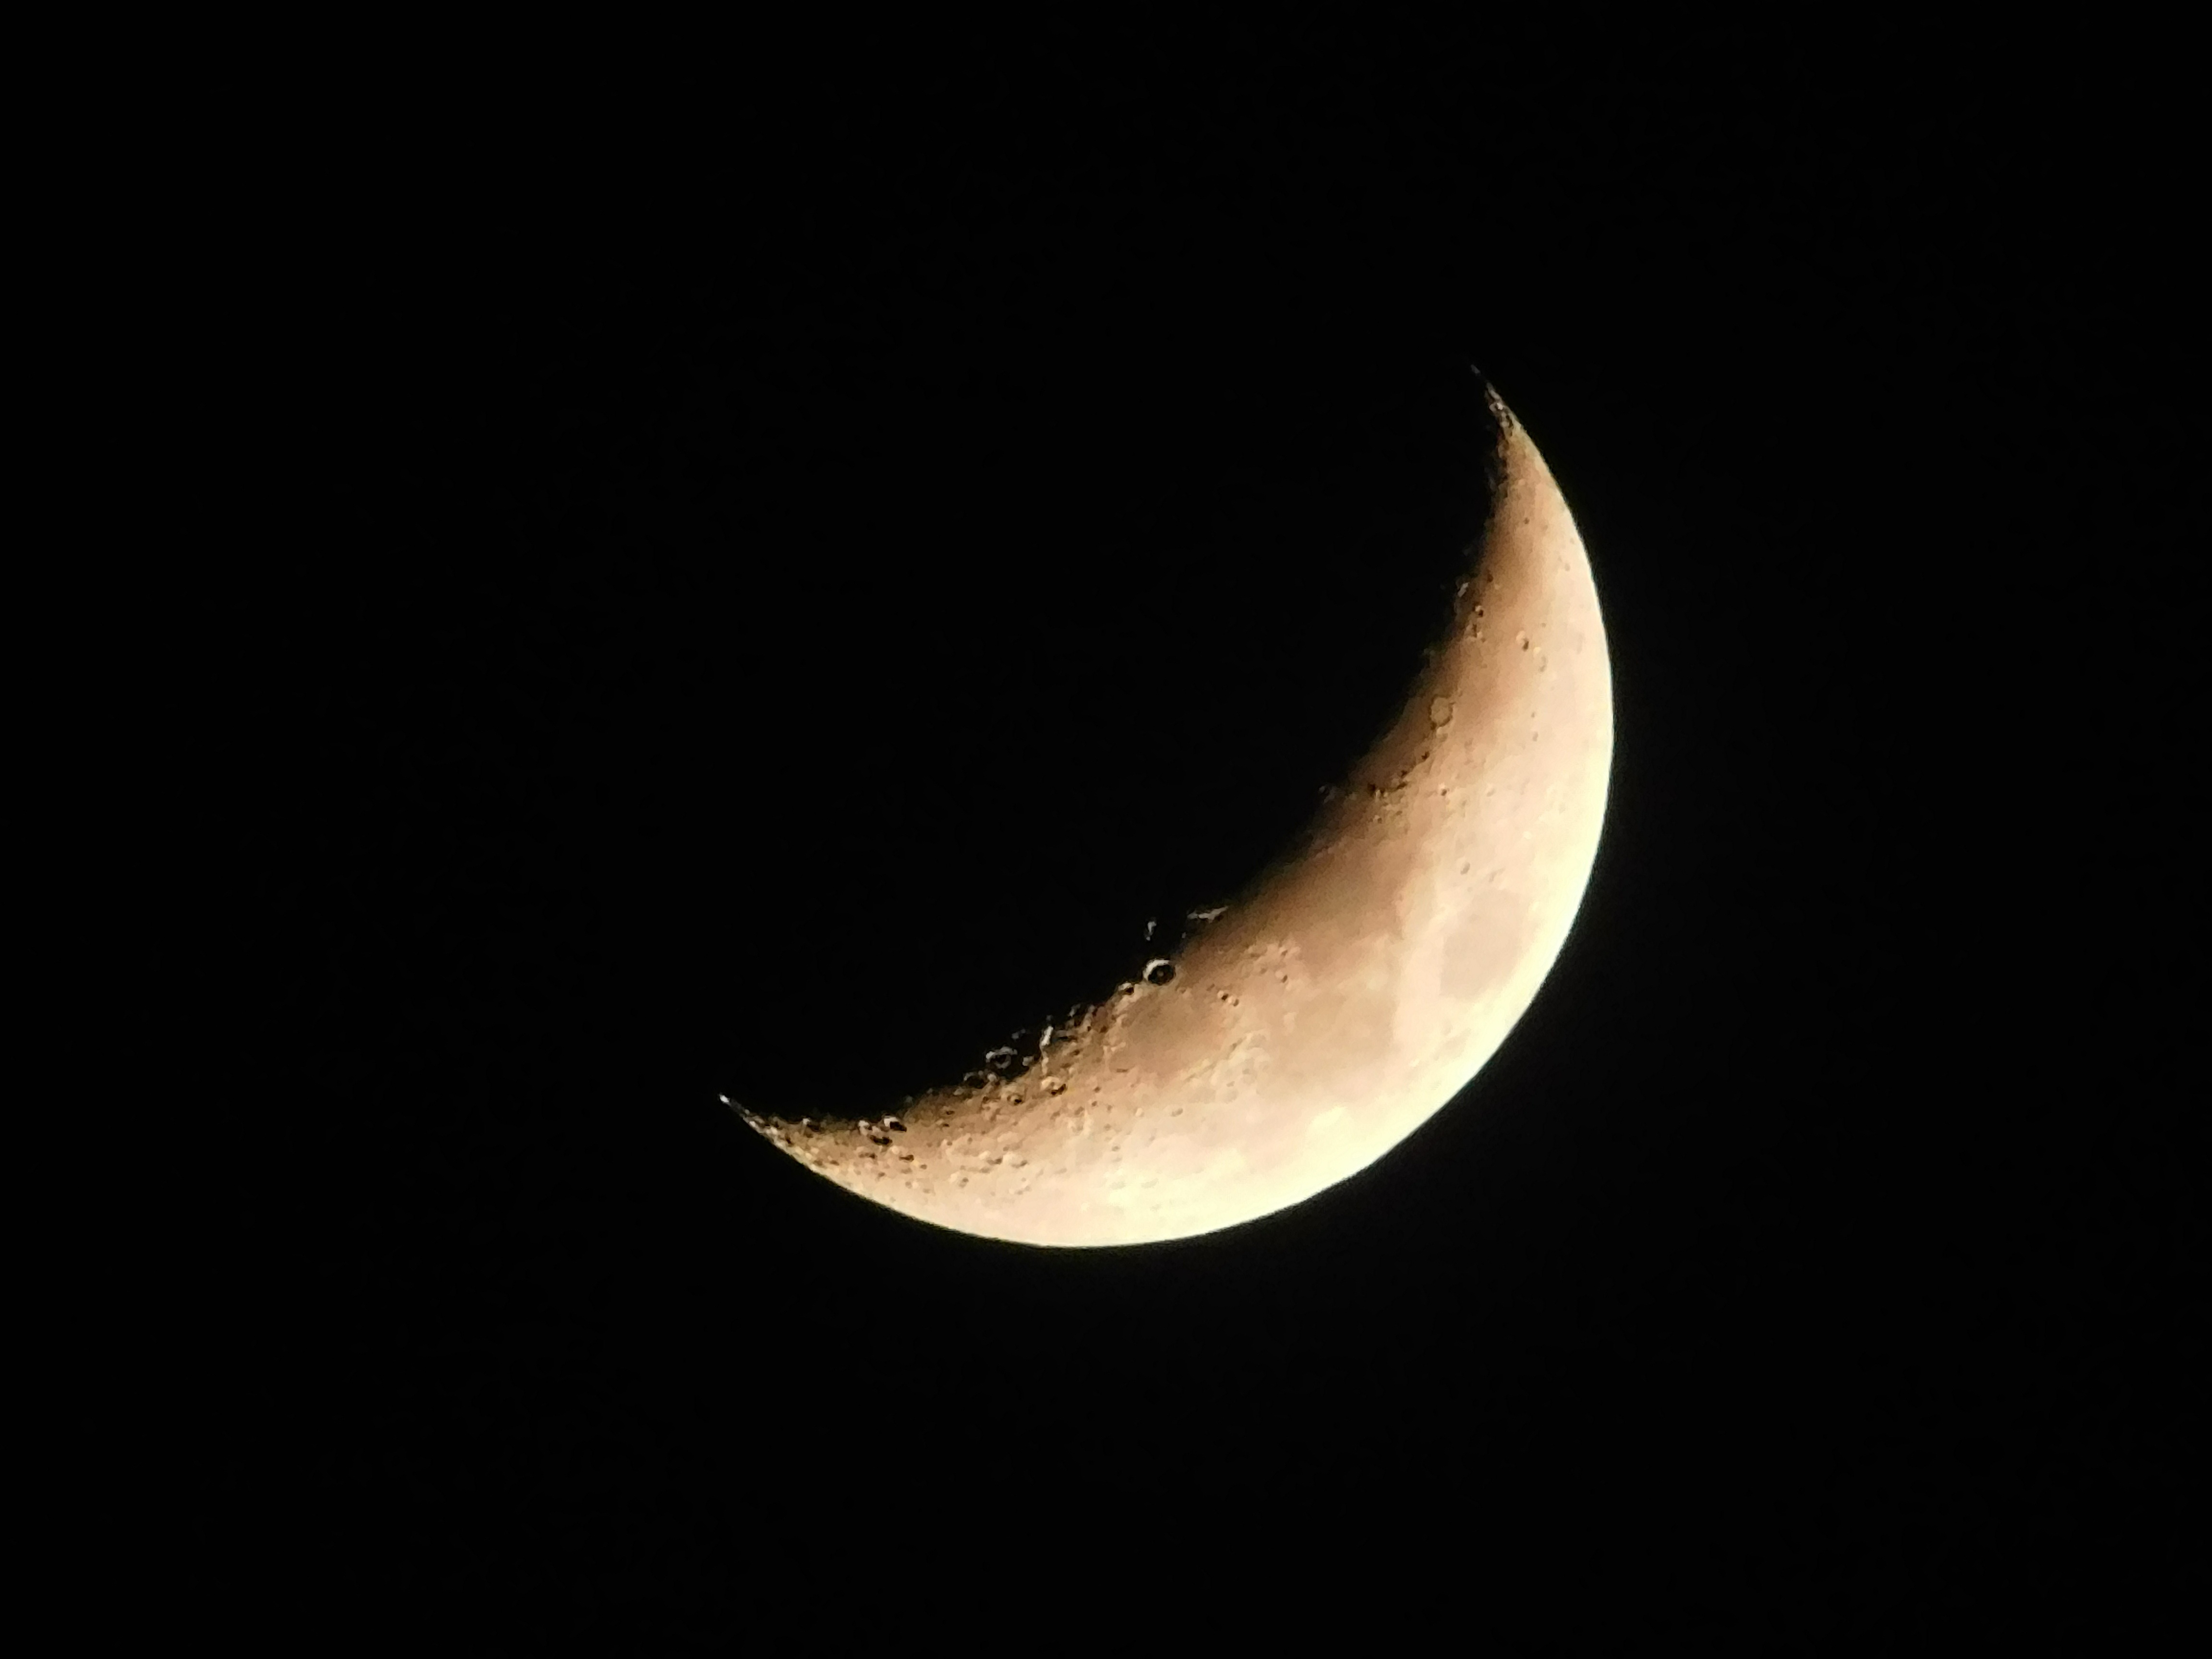
night, darkness, moon, circle, astronomy, lunar, craters, crescent, phase, crescent moon, astronomical object, partial